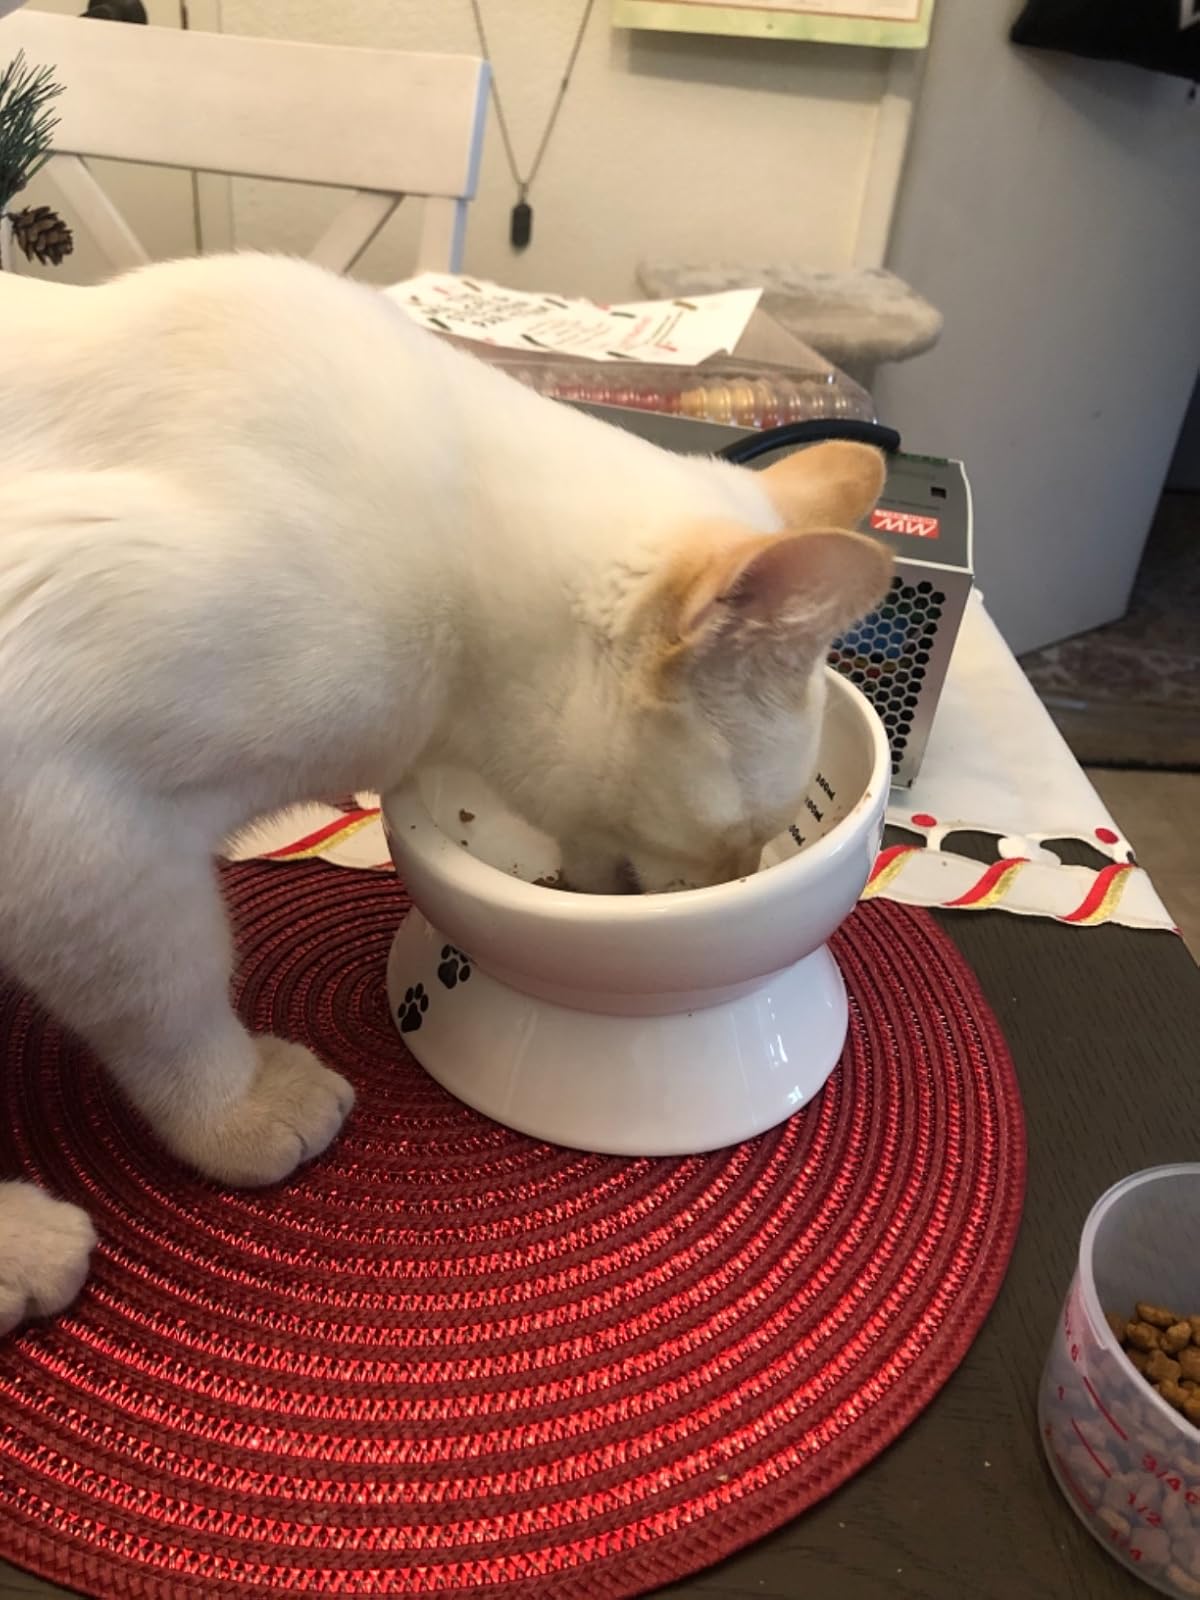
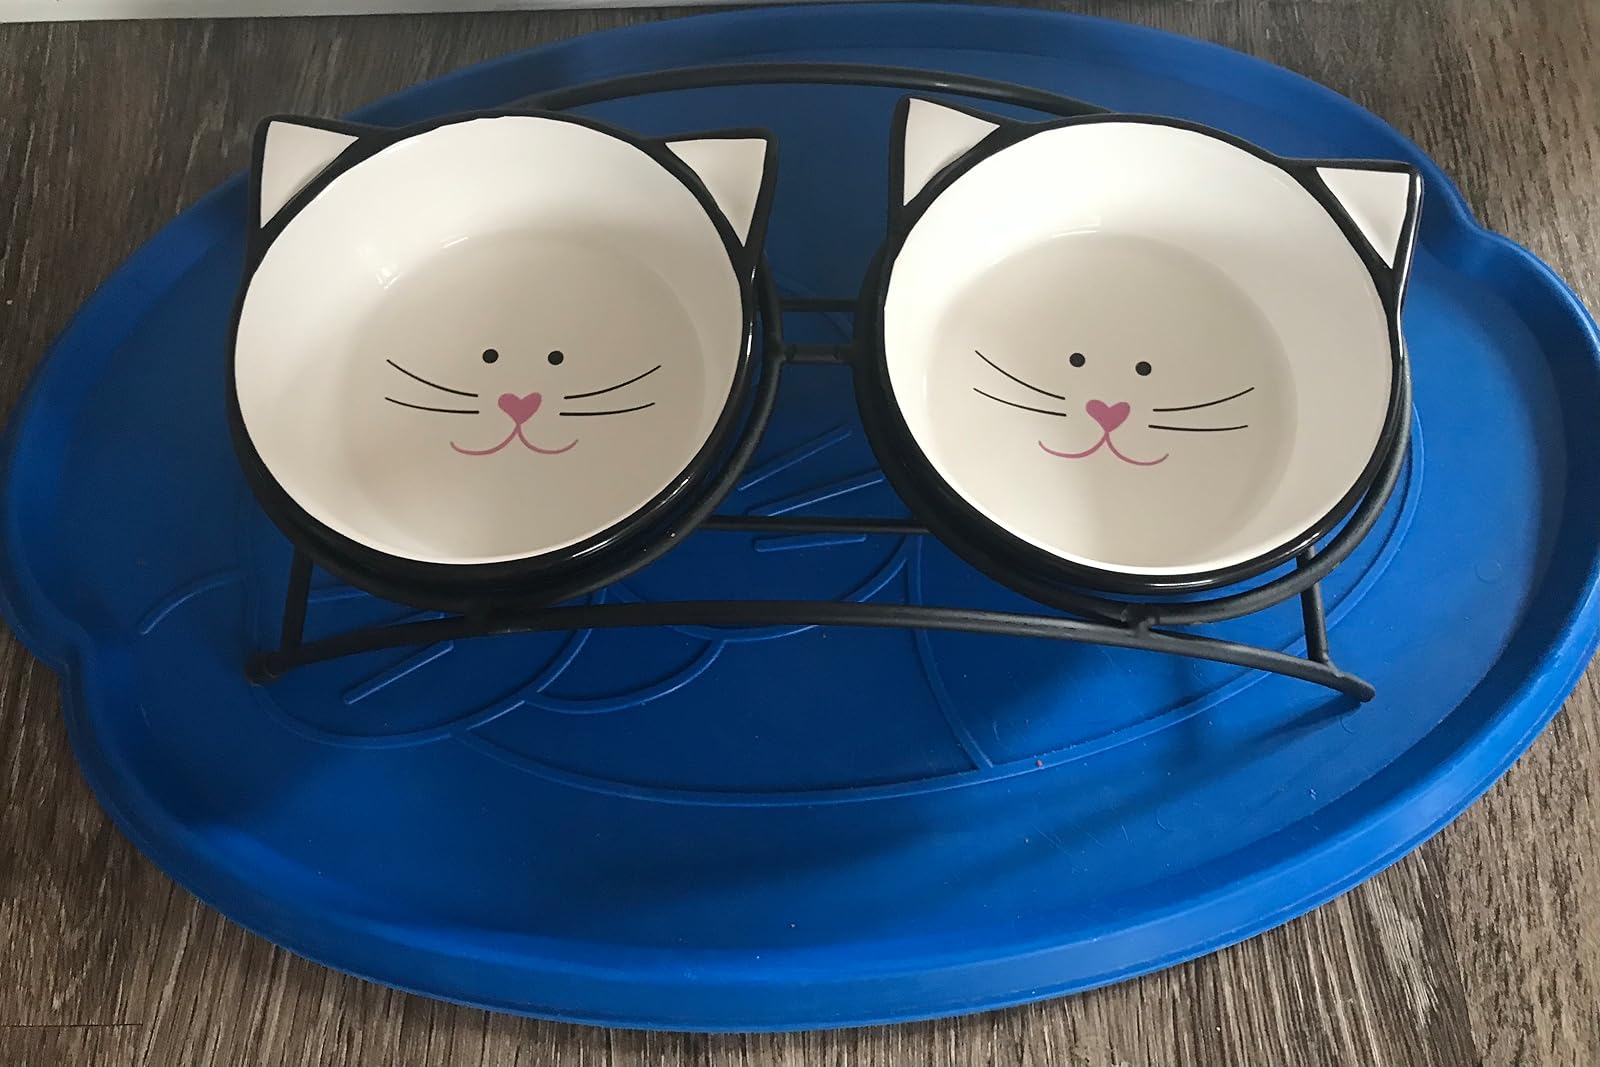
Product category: items_bowl
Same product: no